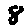
Label: 8